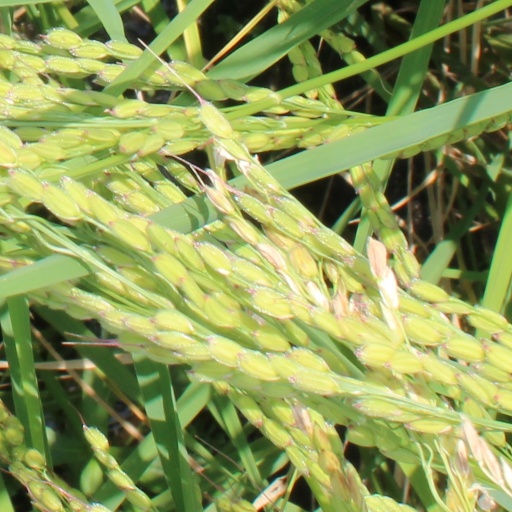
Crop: rice